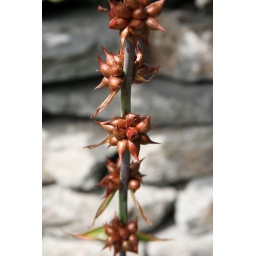
I have forgotten what plant this is! yikes. but I love it against the stone wall.